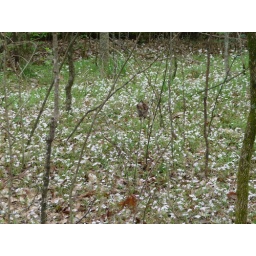
they were pretty much covering the ground over near the lake